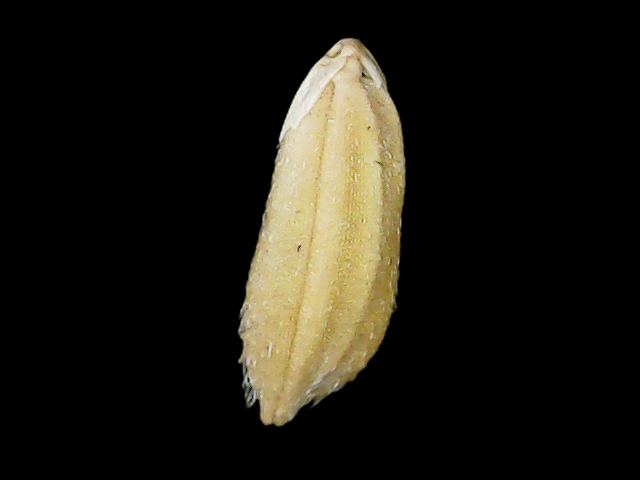
Rice variety: Bd33